Reuven Gal

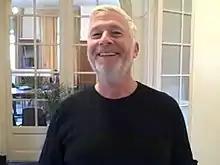
Reuven Gal at the 2008 IANYS conference in Paris

In 1985, Gal founded and subsequently headed the Israeli Institute for Military Studies. In 1993, it was renamed the Carmel Institute for Social Studies.